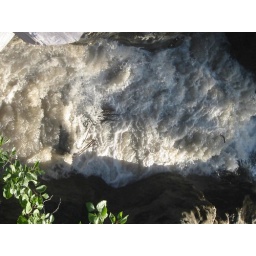
nothing like seeing the old bridge in the river below the current bridge